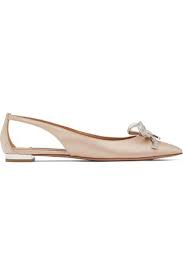
Label: Ballet Flat